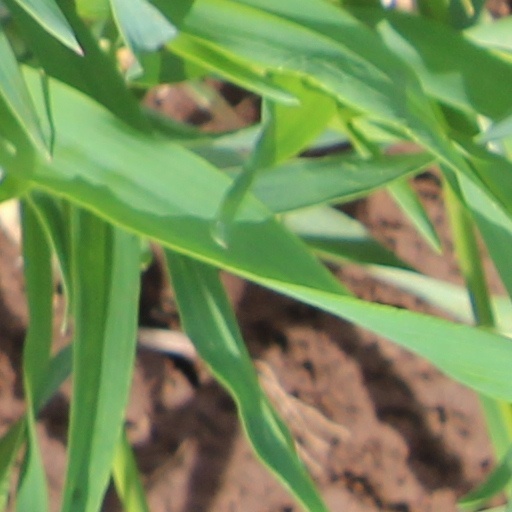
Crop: wheat